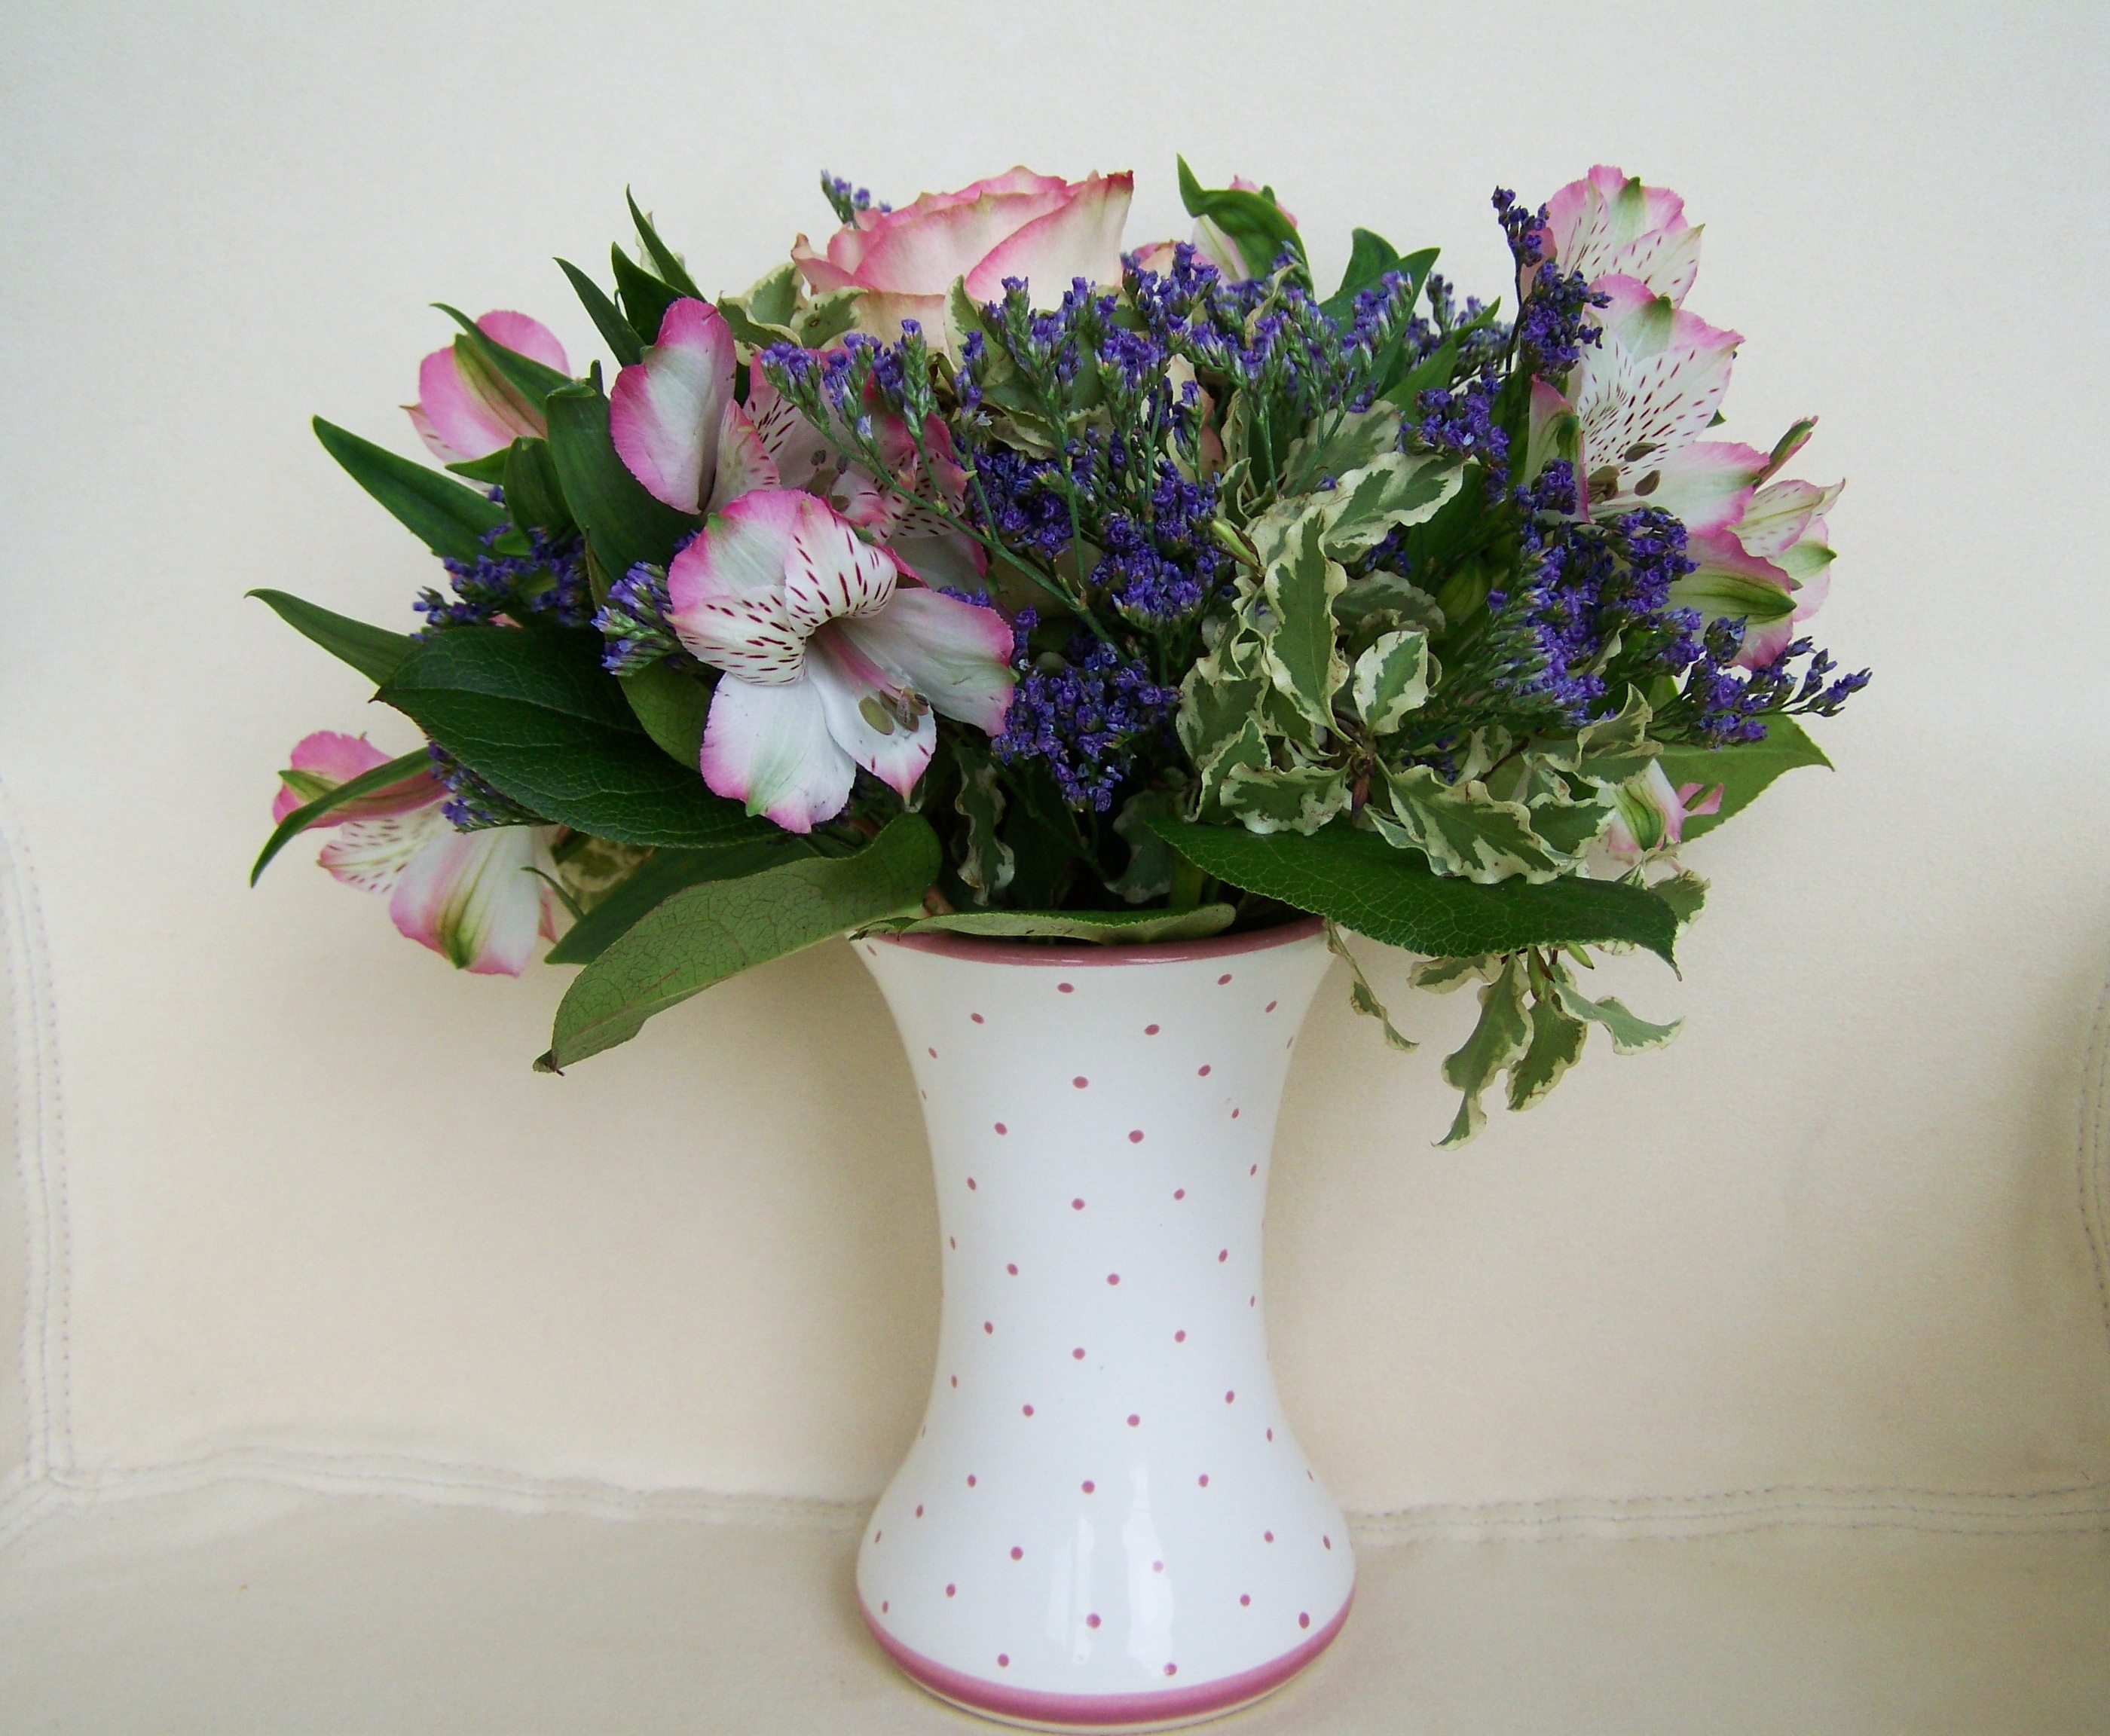
plant, flower, purple, vase, color, pink, art, cut flower, flowerpot, floristry, bunch of flowers, flowering plant, flower bouquet, cut flowers, floral design, centrepiece, artificial flower, land plant, flower arranging